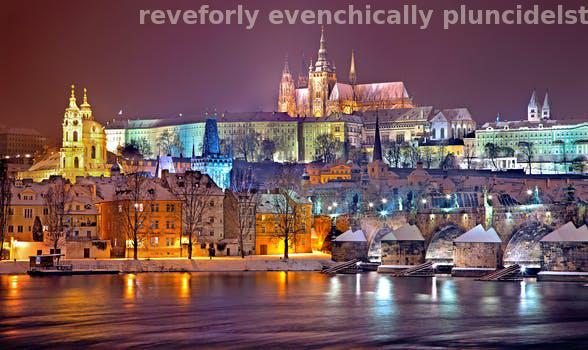
Label: Watermark